File (tool)

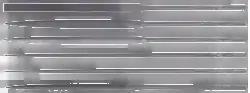
A needle file set depicting various shapes, from top to bottom: pillar, half round, barrette, square, round, triangular.

Needle files are small files that are used in applications where the surface finish takes priority over metal removal rates but they are most suited for smaller work pieces. They are often sold in sets, including different shapes.